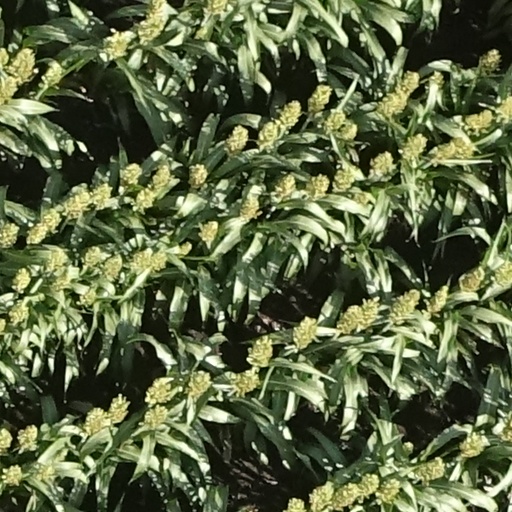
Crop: sorghum